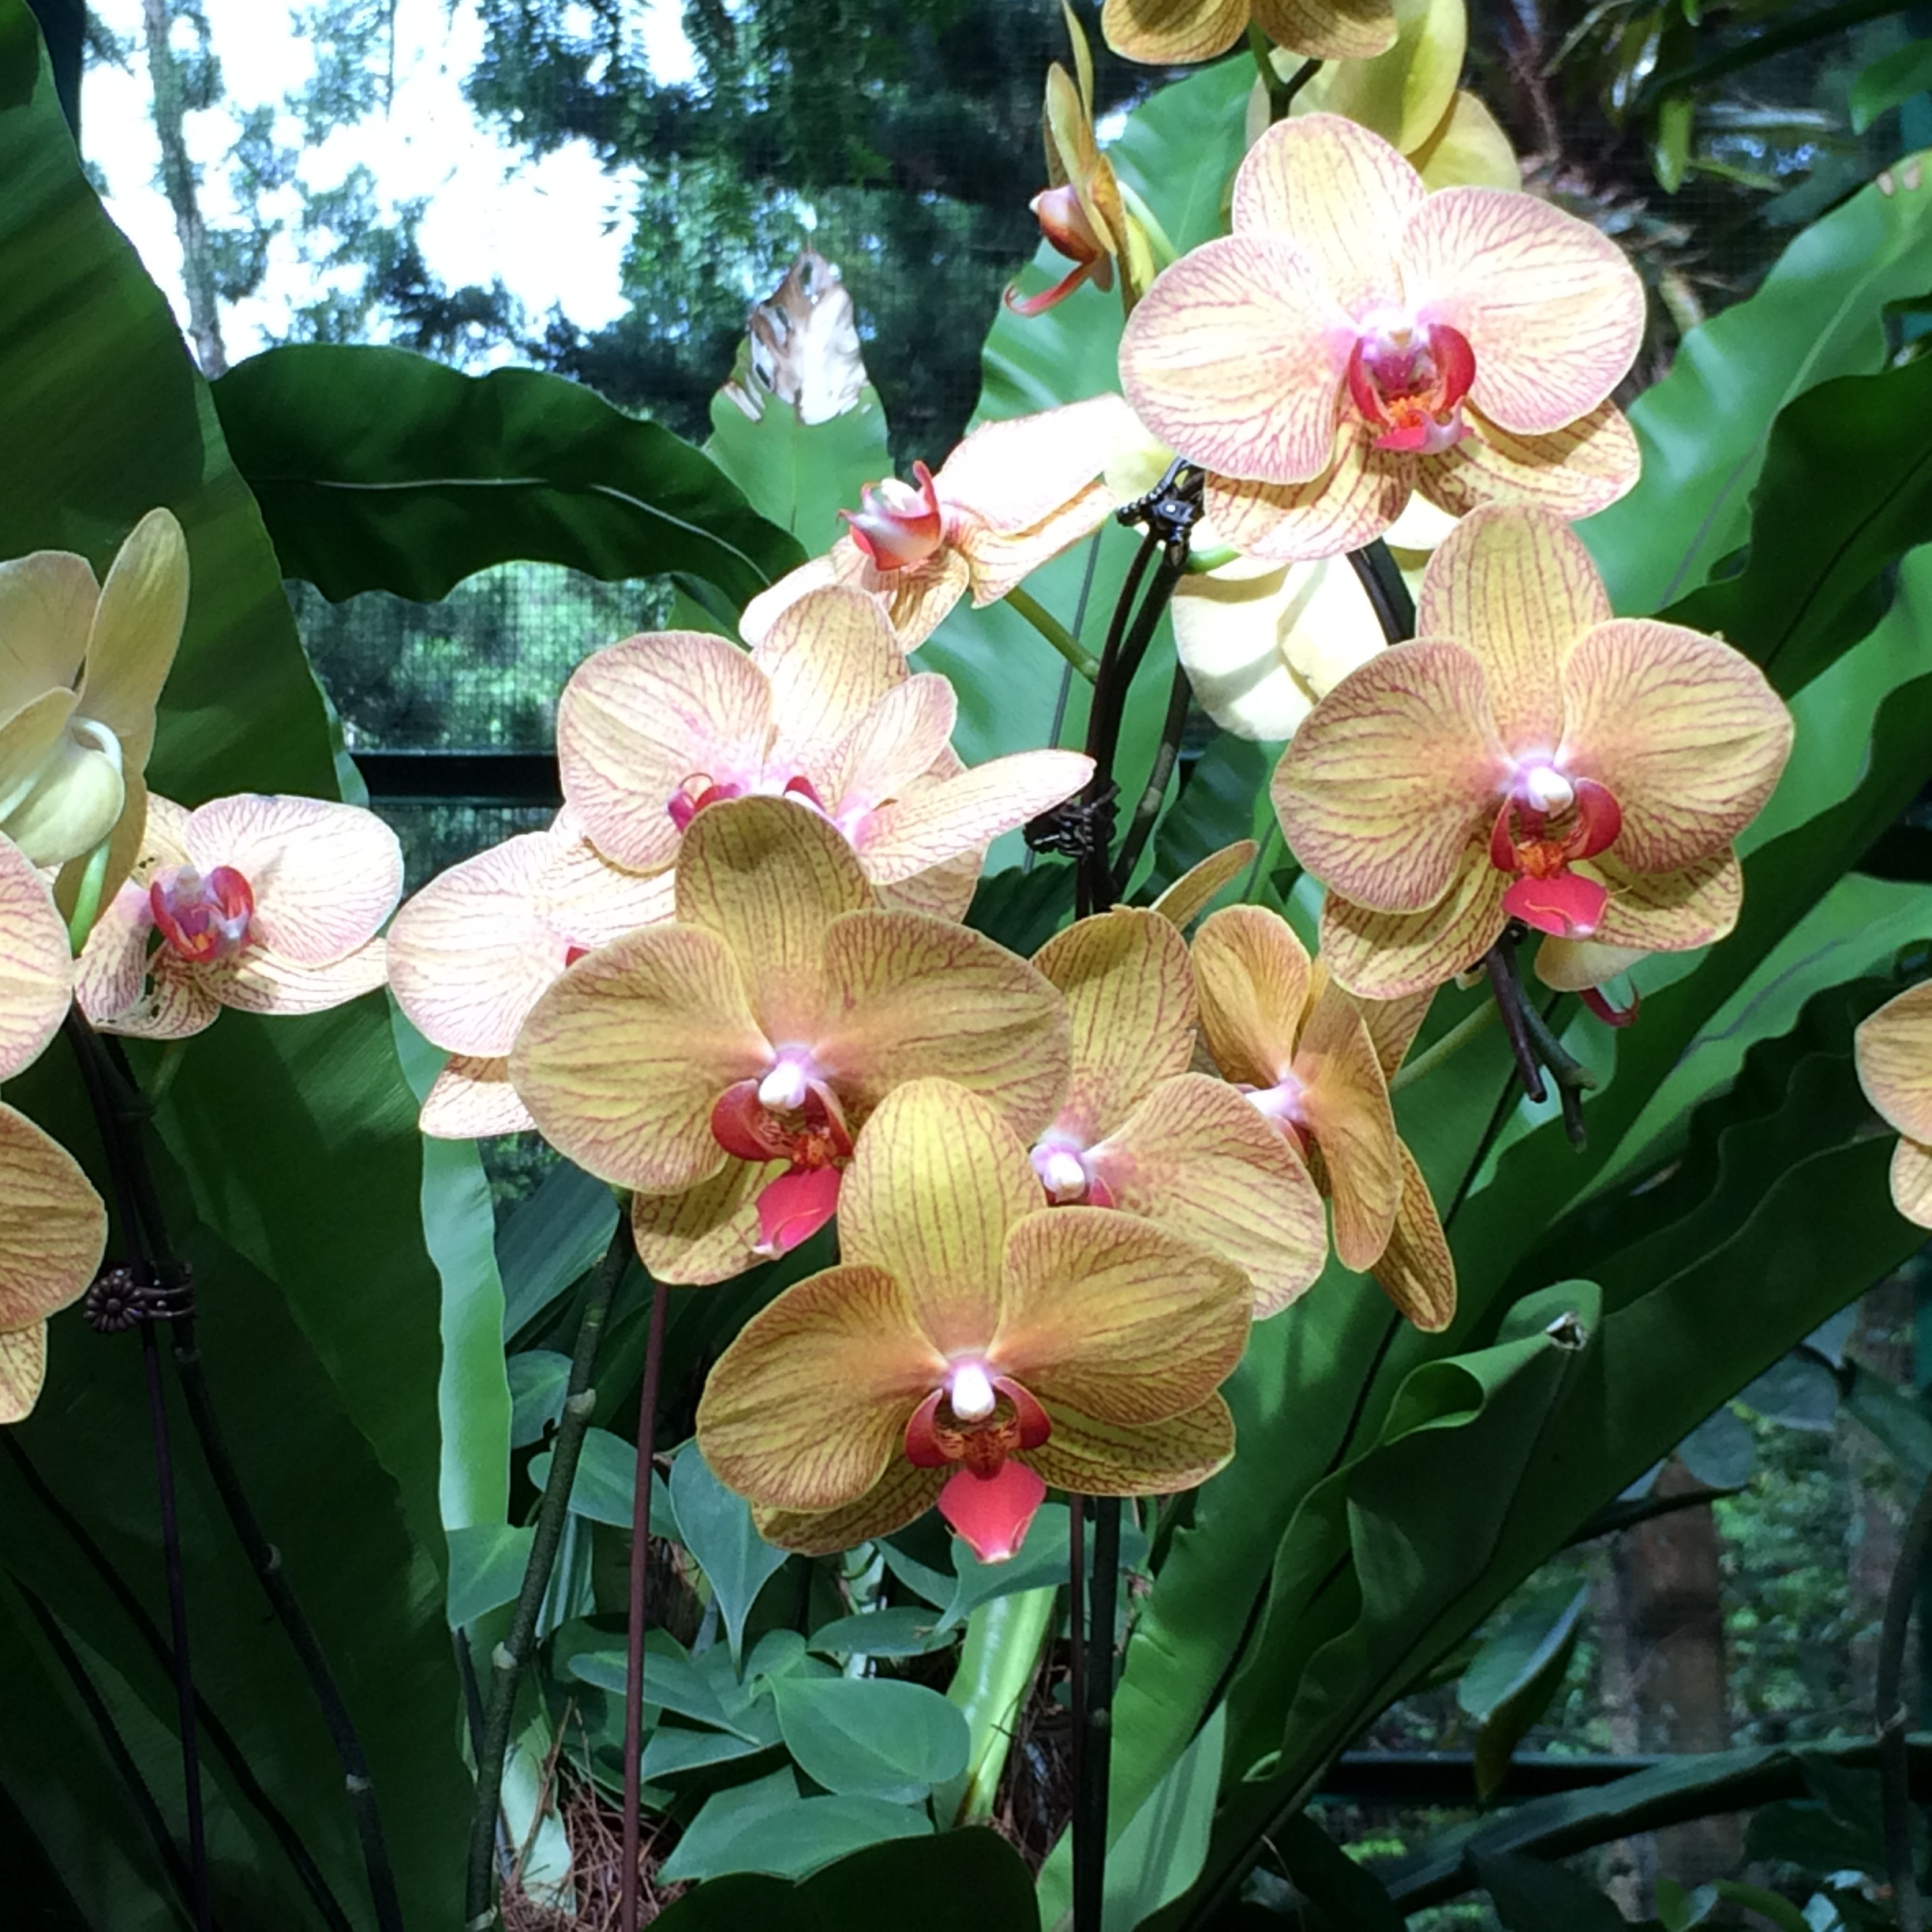
plant, flower, botany, flora, orchid, flowering plant, cattleya, dendrobium, land plant, moth orchid, canna family